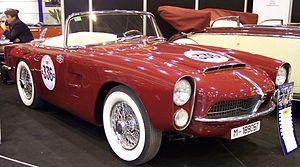
La Pegaso Z-102 est une voiture du constructeur espagnol ENASA, exposée au Salon de Paris 1951.